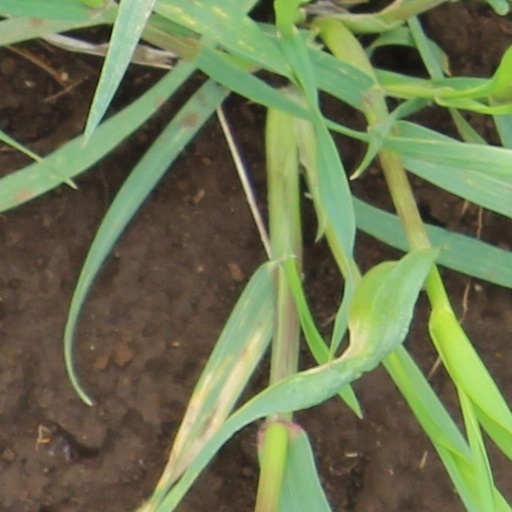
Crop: wheat